Temple Hall

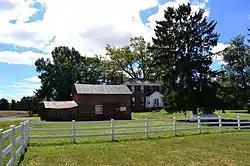

Temple Hall is an early 19th-century Federal-style mansion and working farm near the Potomac River north of Leesburg in Loudoun County, Virginia.